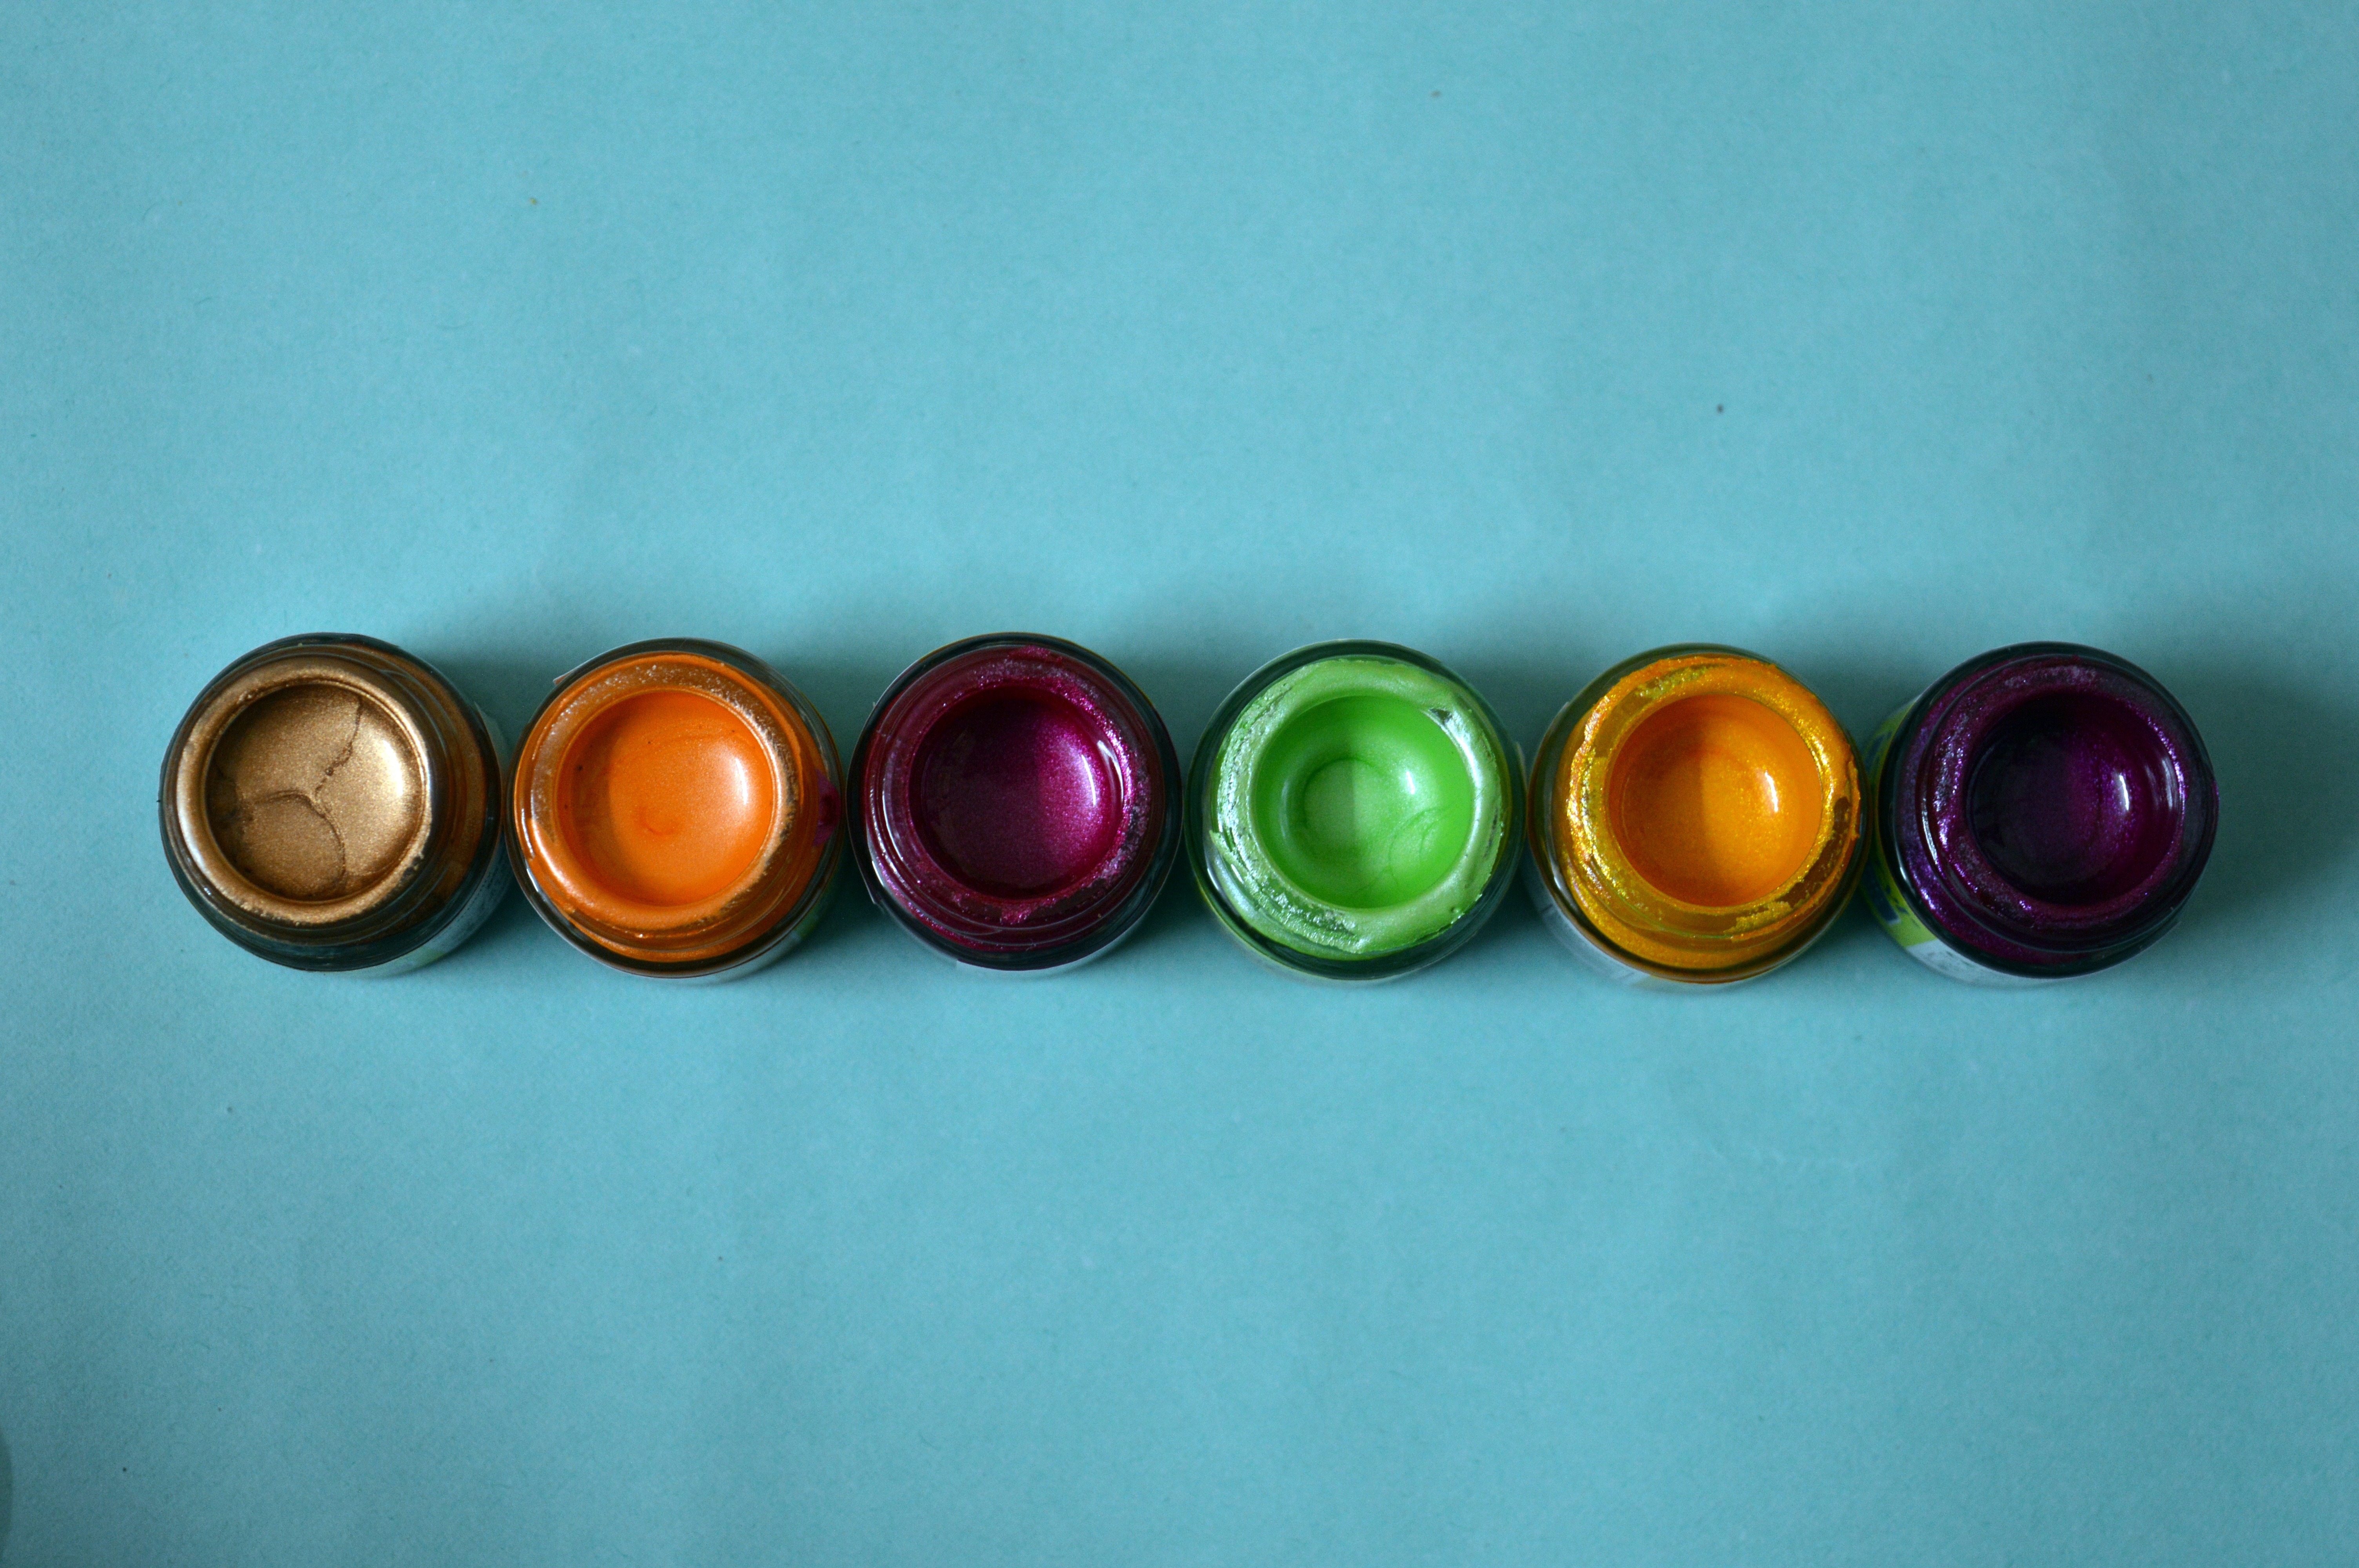
liquid, glass, red, color, colorful, bead, material, circle, jewellery, colors, bottles, fashion accessory